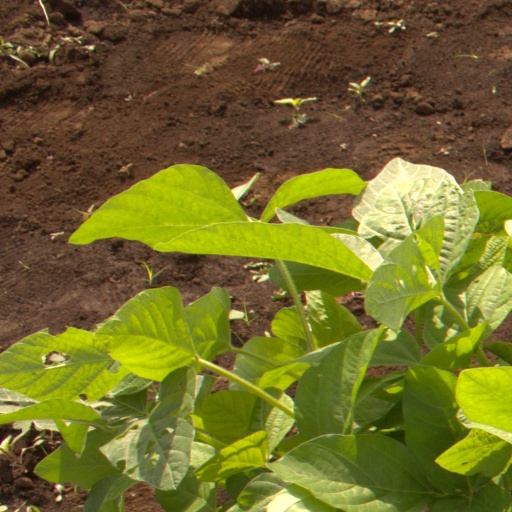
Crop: soybean